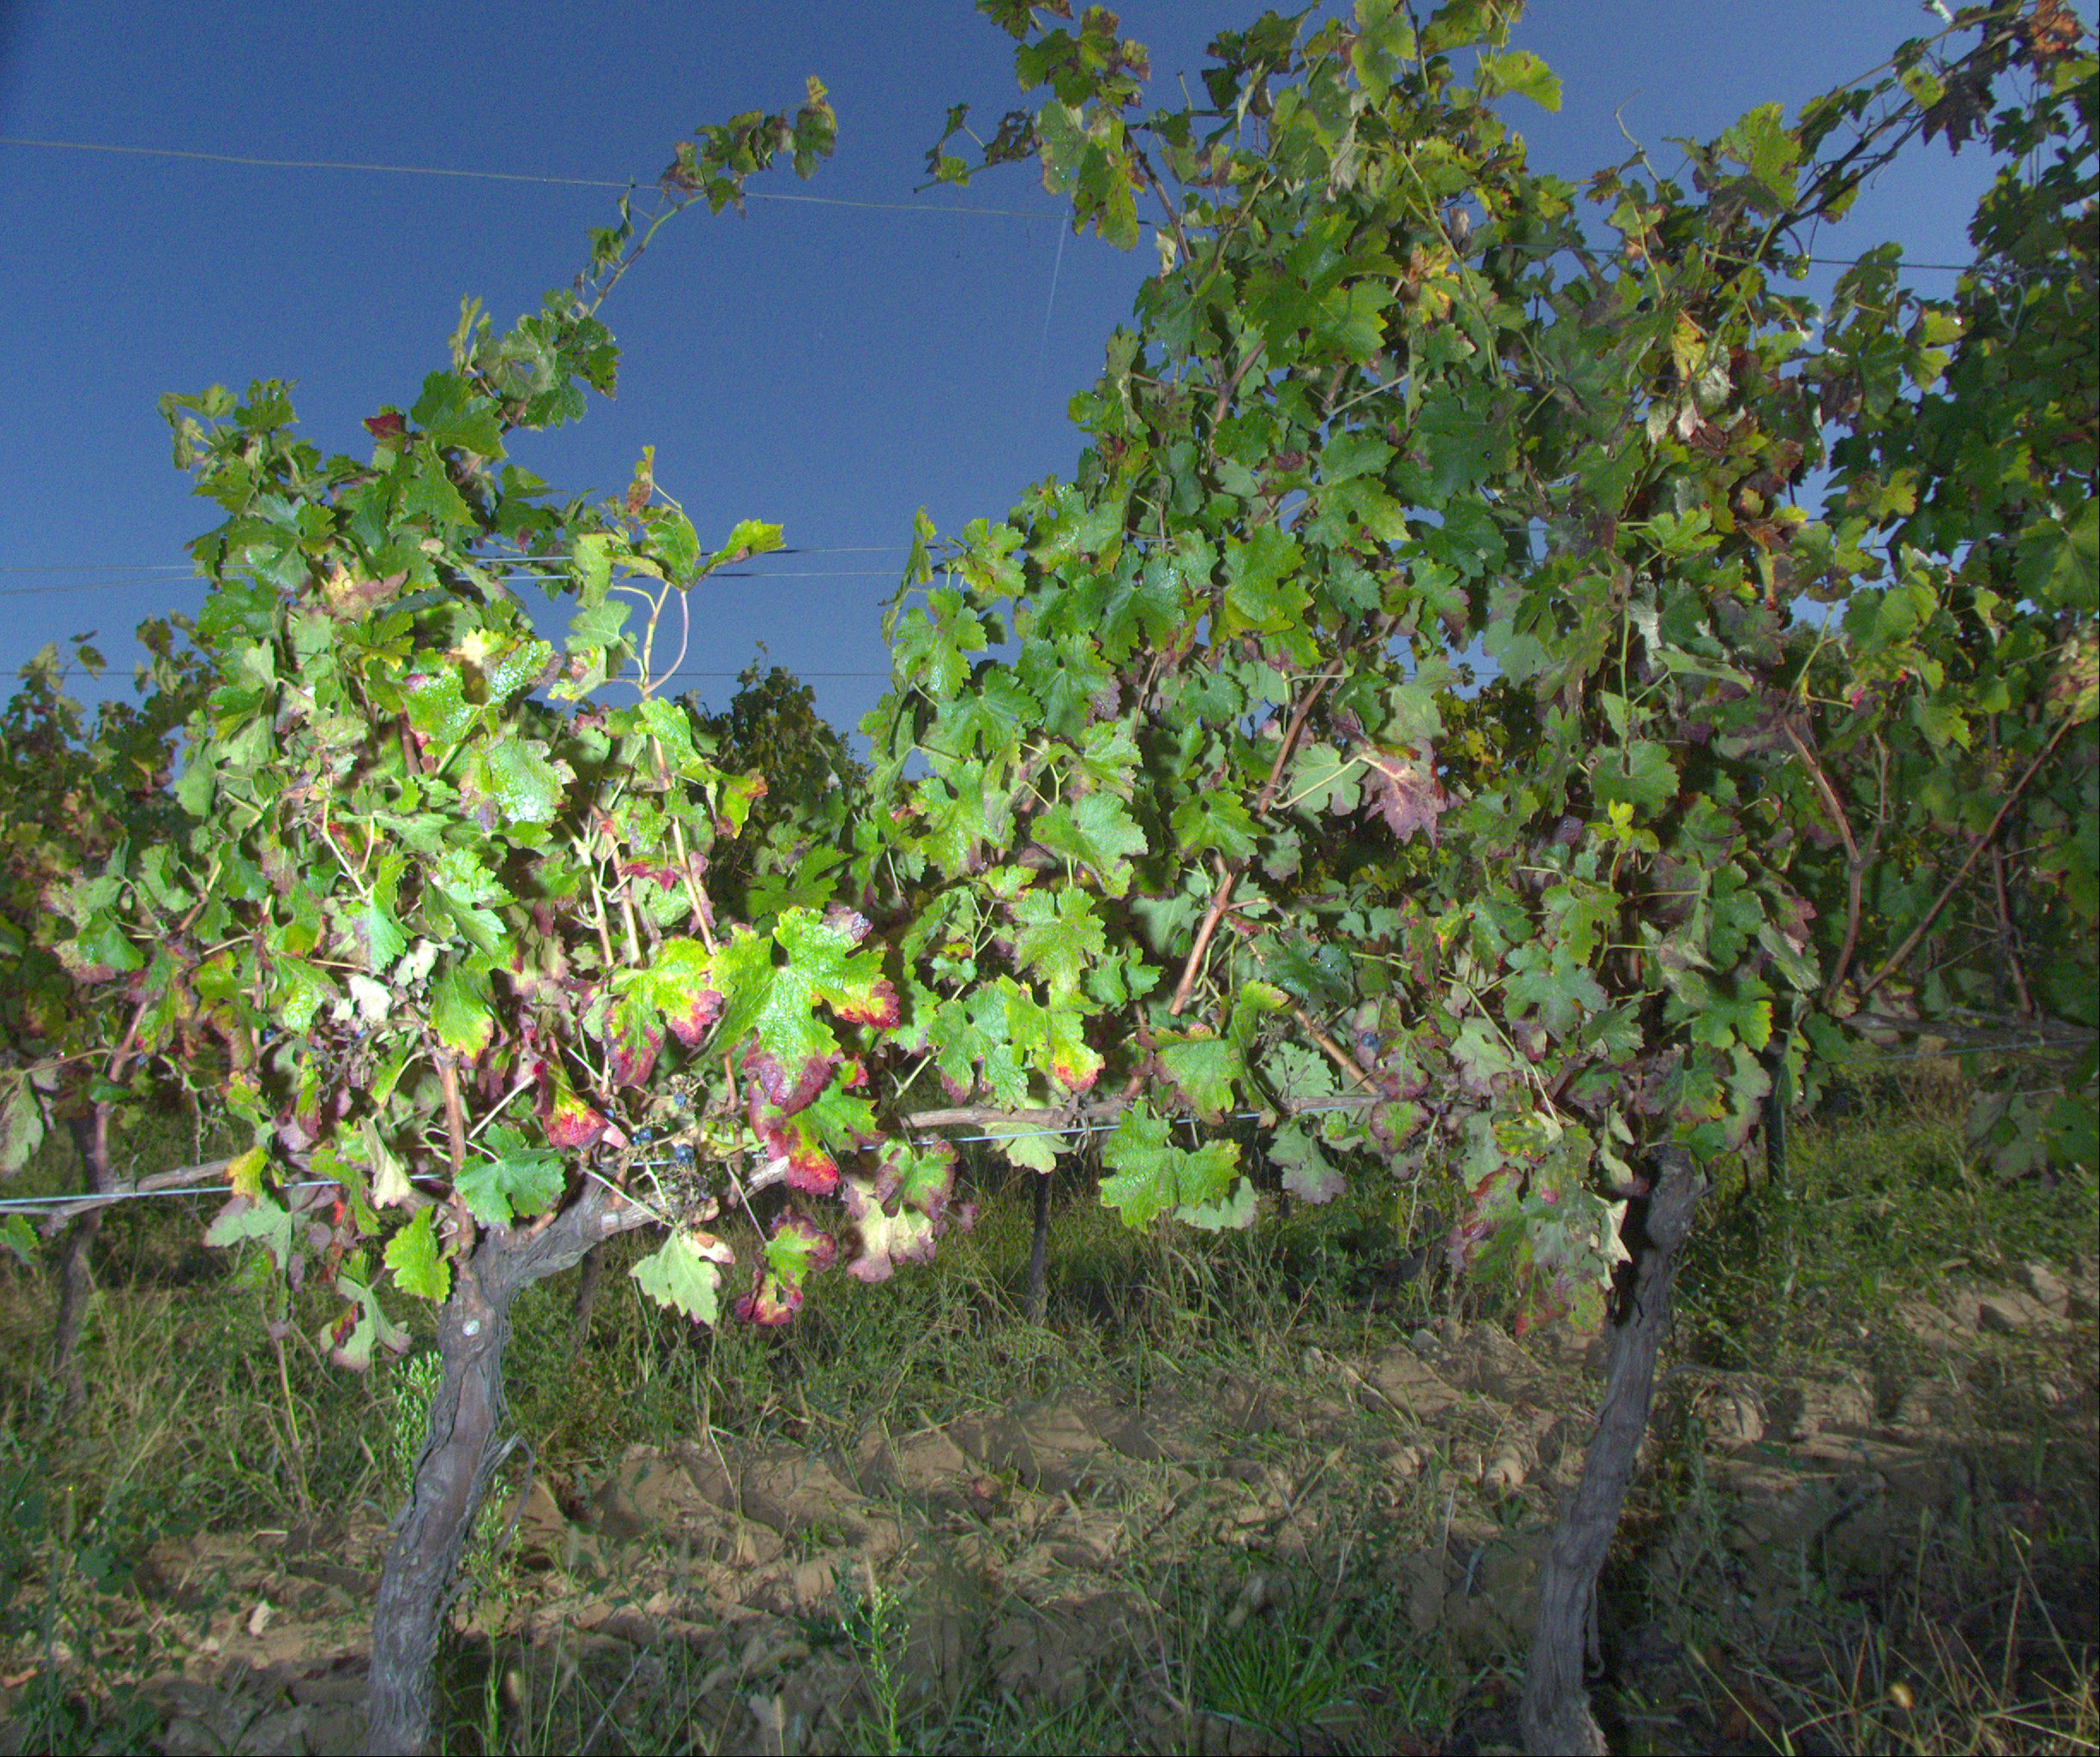
Grape variety: cabernet-sauvignon
Disease: confounding disease (conf)